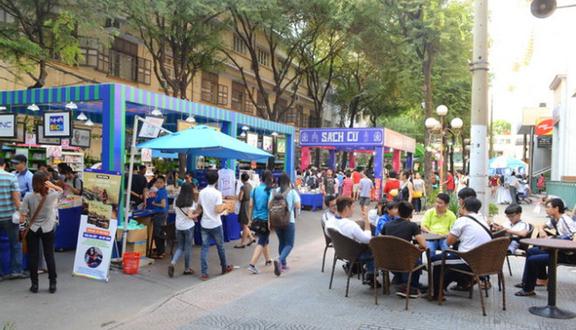
có một nhóm người đang ngồi ở trước những gian trại